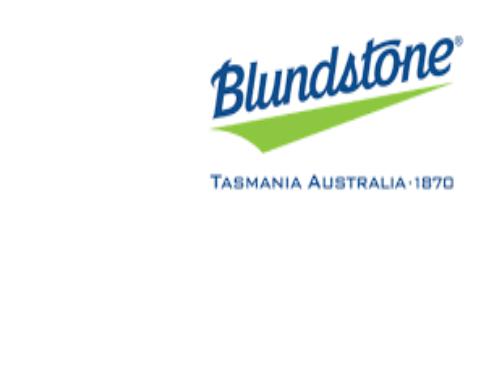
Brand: Blundstone
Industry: Clothes